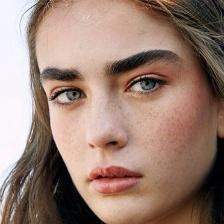
Label: faces